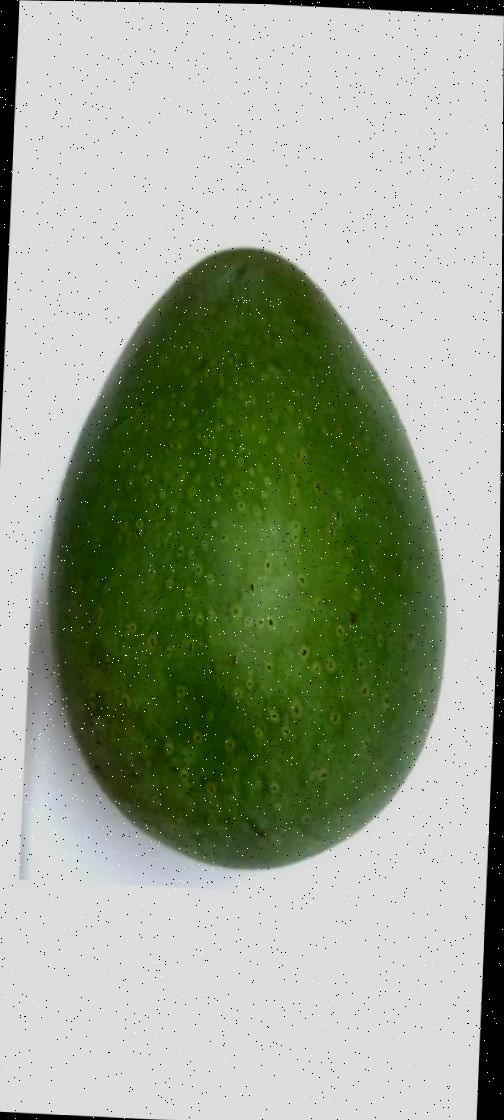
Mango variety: Ashshina Zhinuk